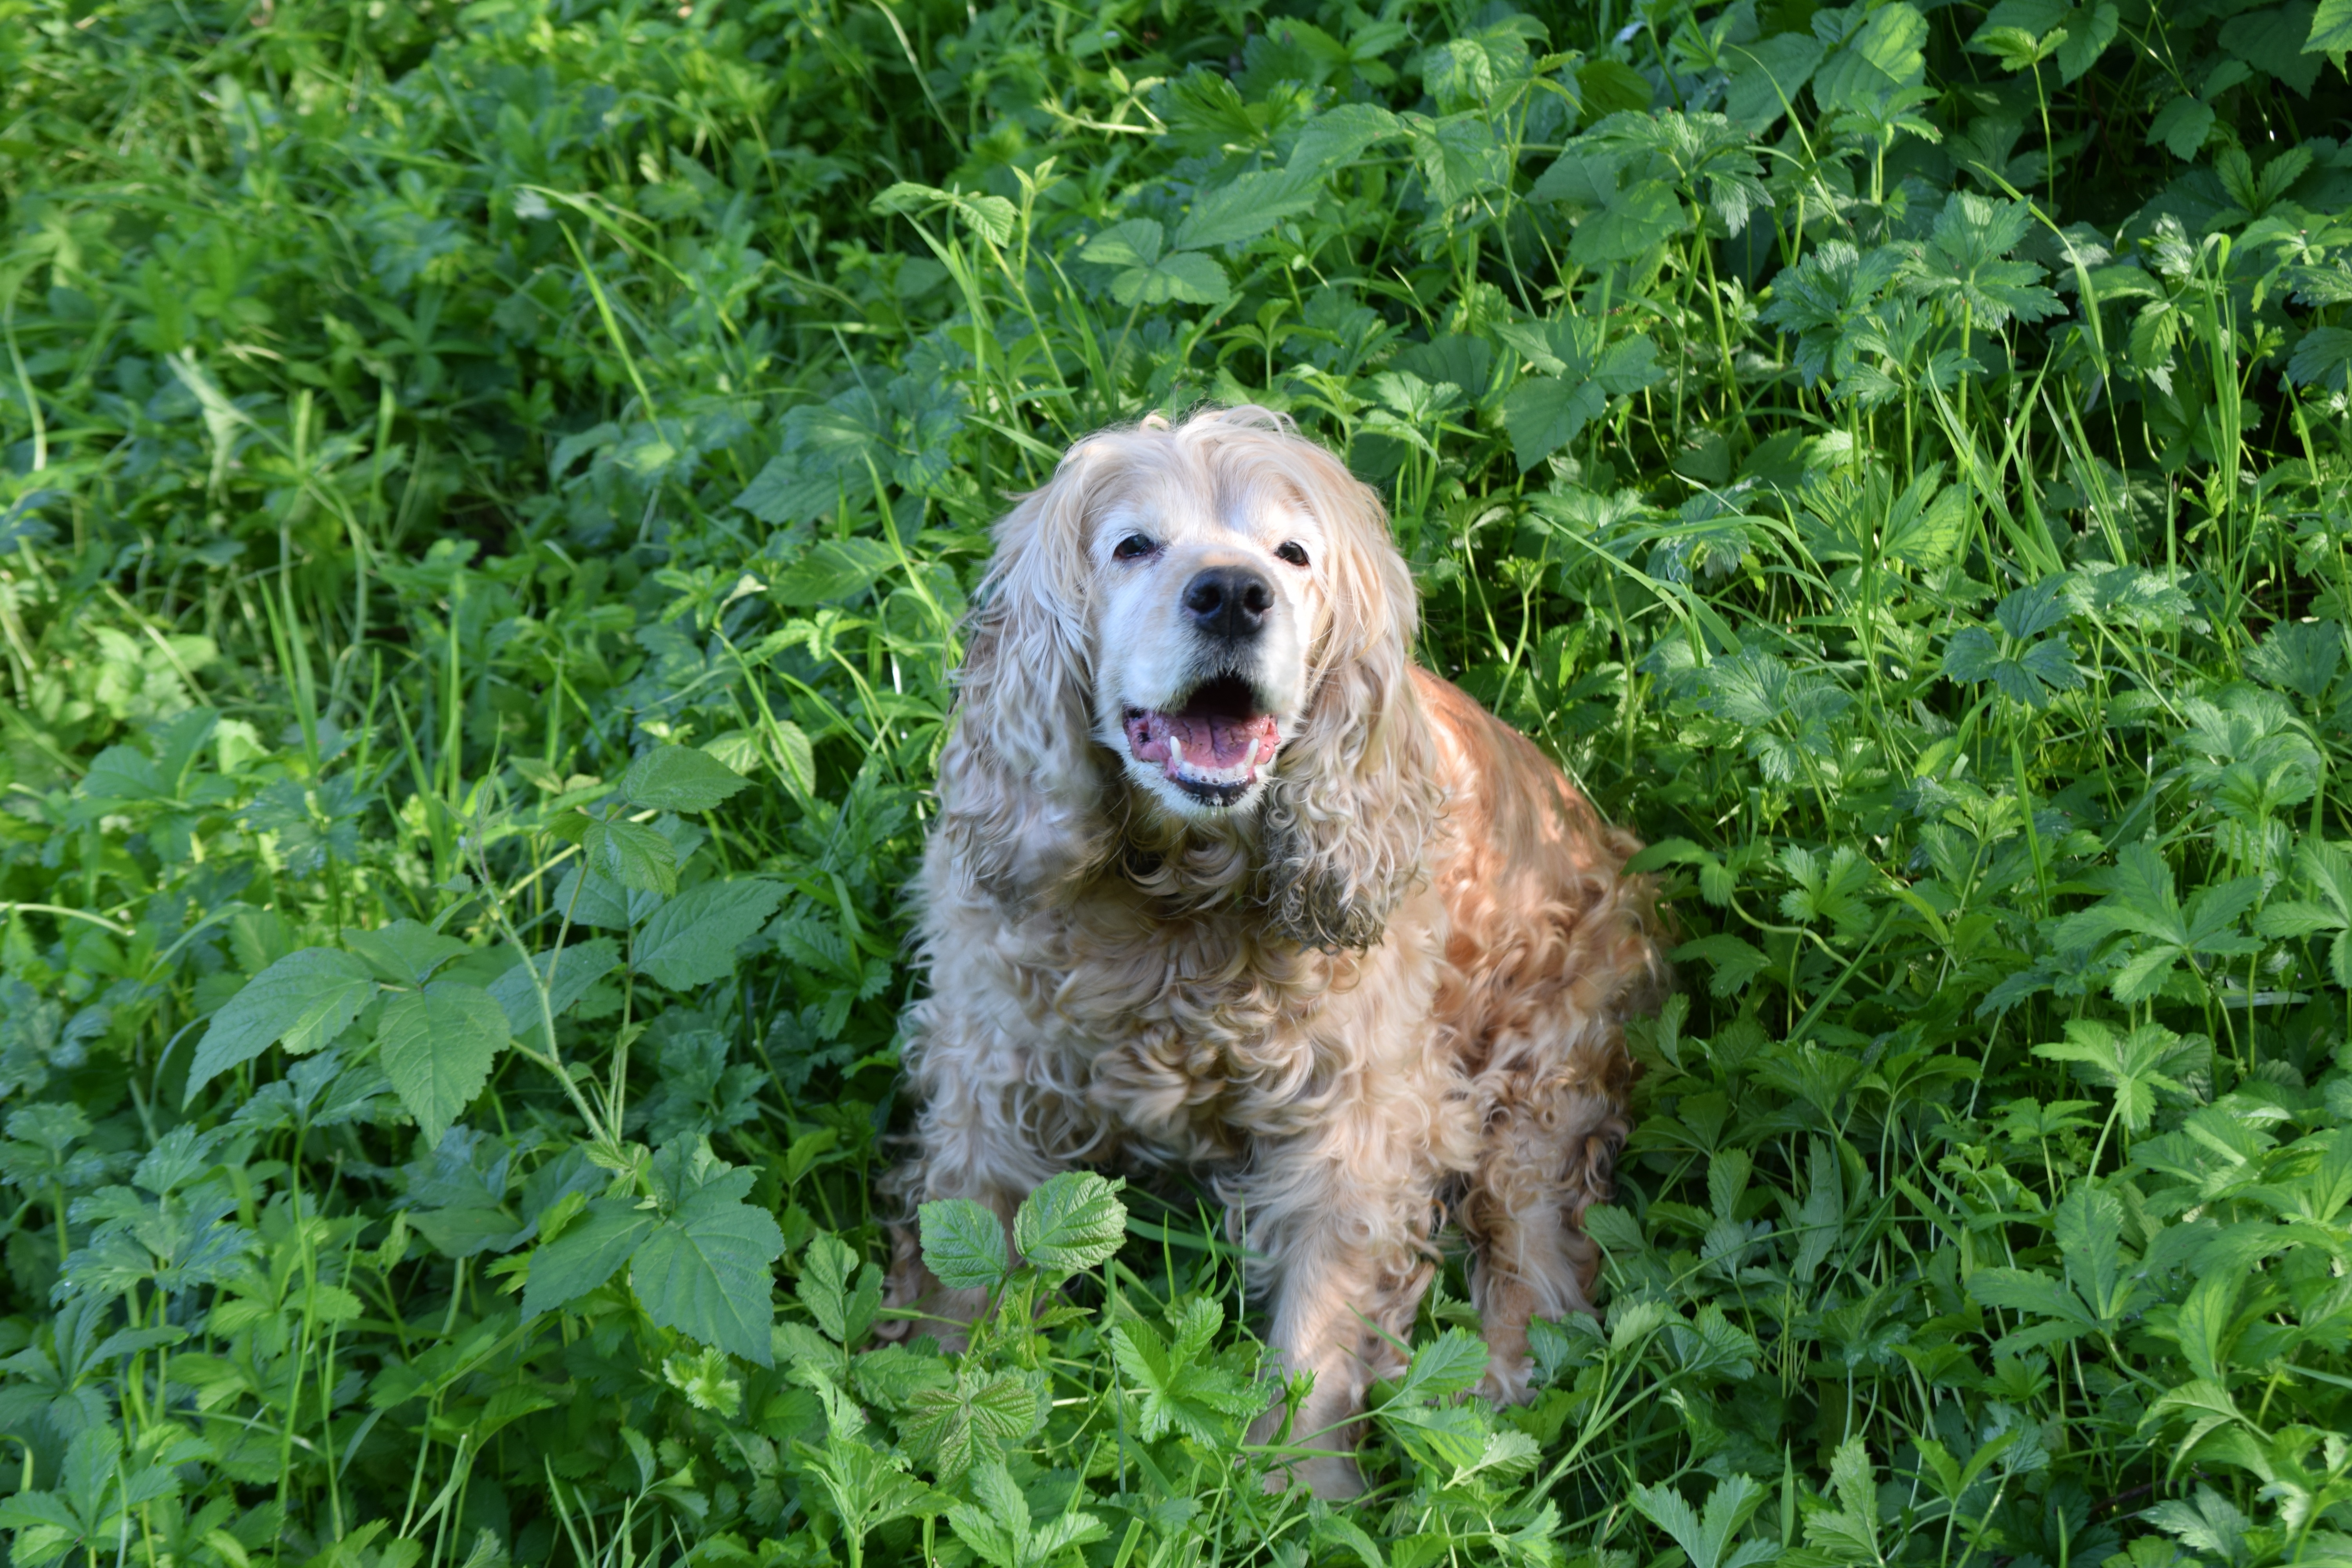
dog, mammal, cocker spaniel, vertebrate, dog breed, retriever, green grass, setter, dog like mammal